Man About Town (1947 film)

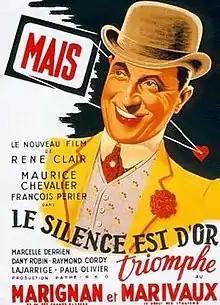
French theatrical release poster

Man About Town is a 1947 romantic comedy film written and directed by René Clair. It was released in a shortened version in the United States as Man About Town. The film marked Clair's return to working in France after 12 years abroad in the United Kingdom and the United States.